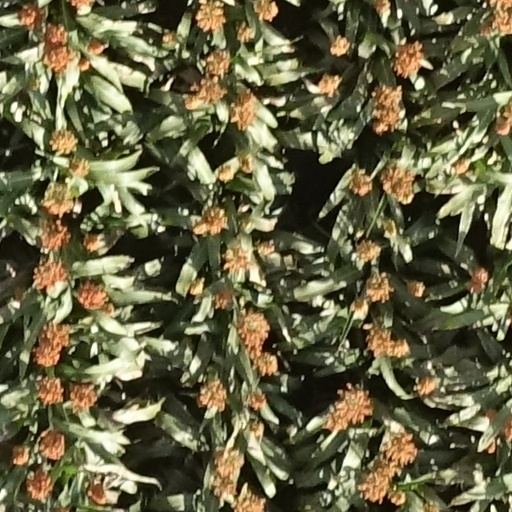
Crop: sorghum